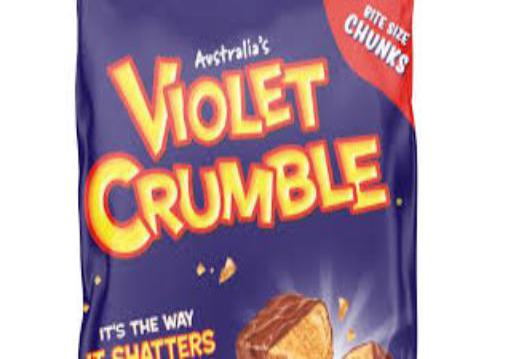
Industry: Food